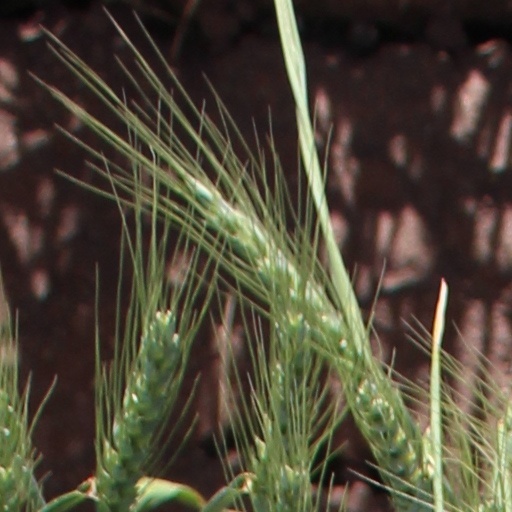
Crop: wheat